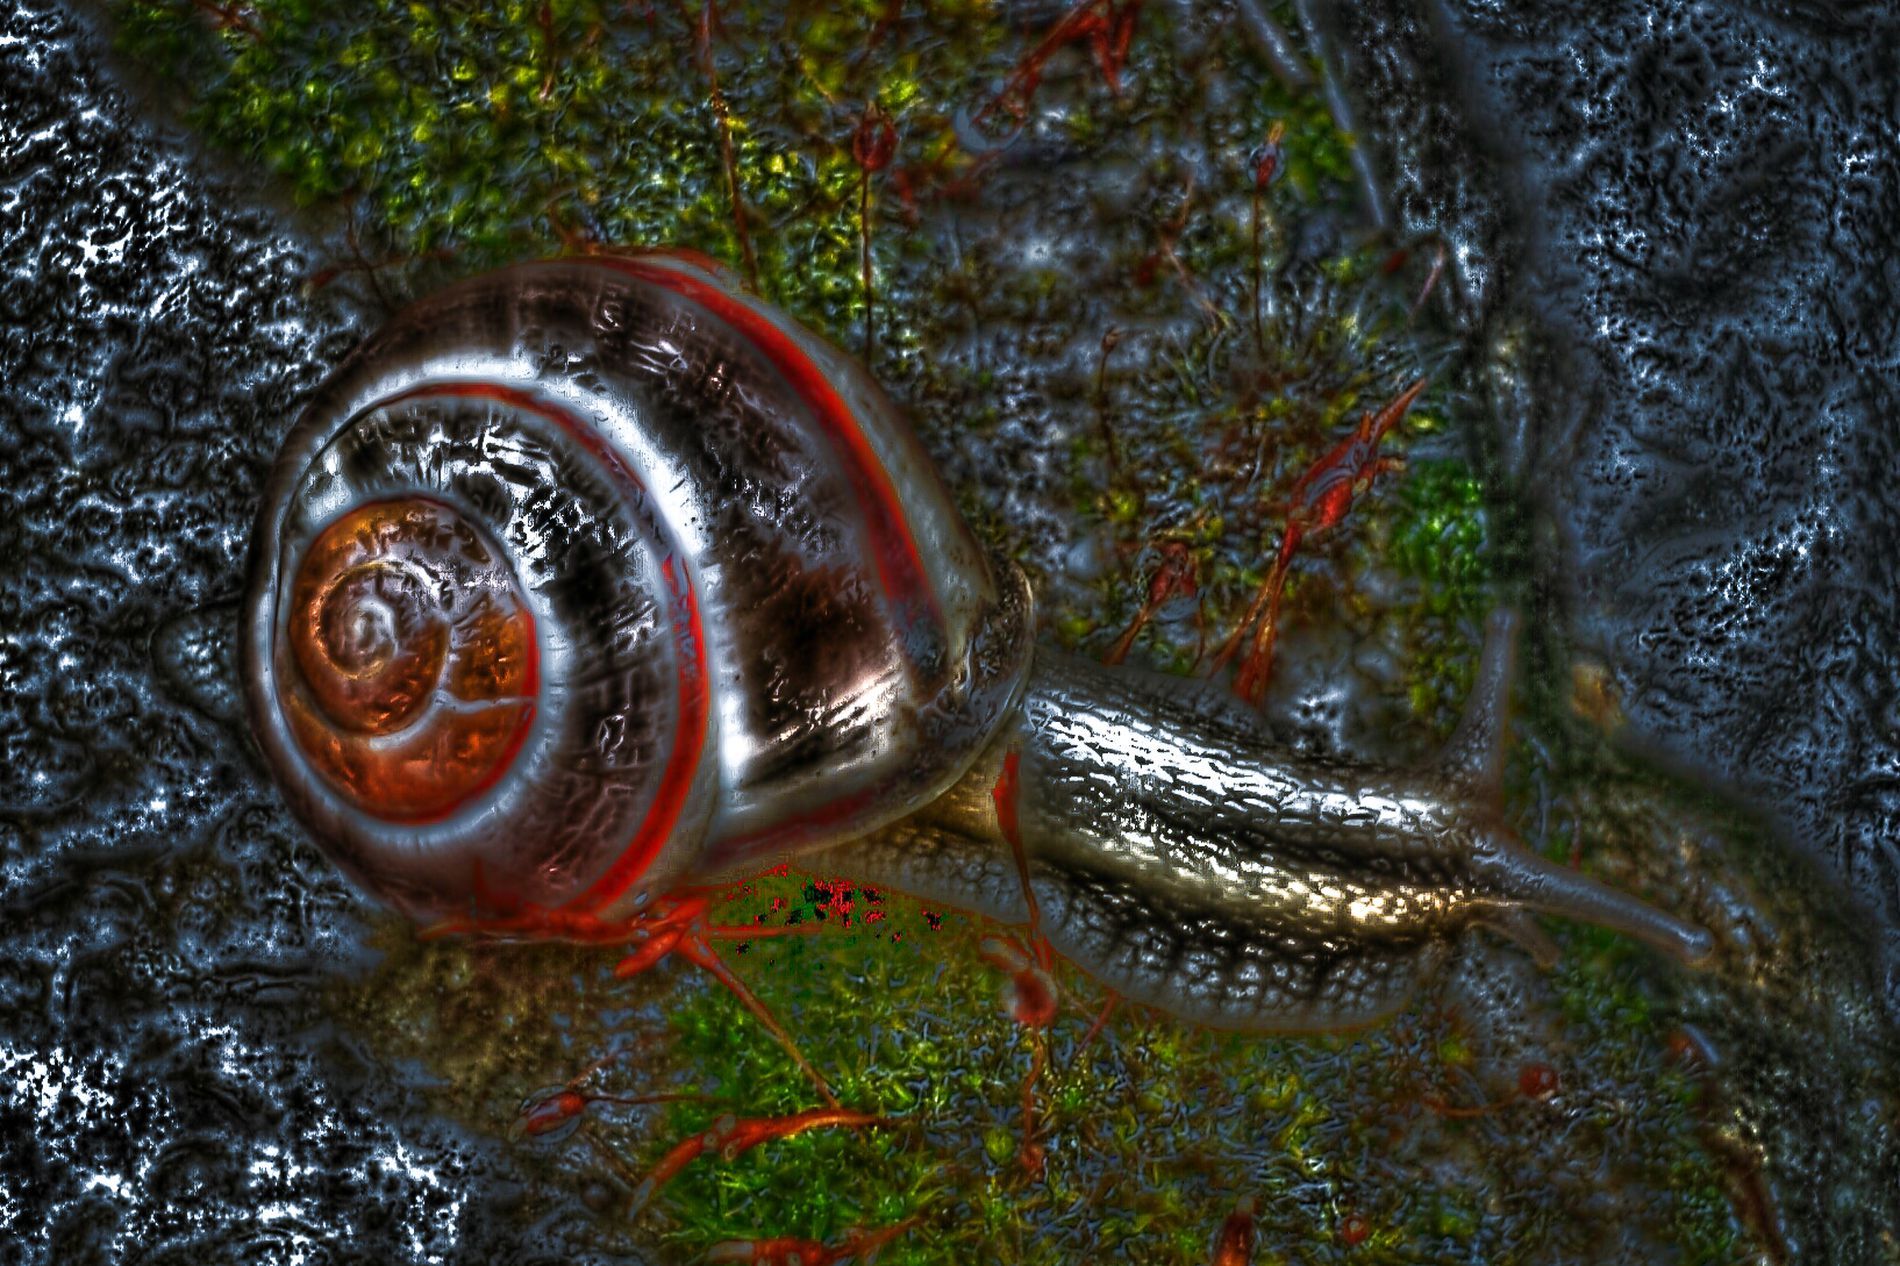
A Colorful Shell
The image shows a snail with a colorful shell. The snail's body appears shiny and decorated. The background consists of colorful trees.
Close shot, The photo shows a snail with a colorful shell decorated in shades of red and orange. The lighting is natural and soft. The snail's body appears shiny, reflecting the surrounding light. The background consists of colorful trees. The overall atmosphere of the photo is calm and natural.
Labels: Animal, Insect, Invertebrate, Snail, Trees